Fyodor Tolstoy (artist)

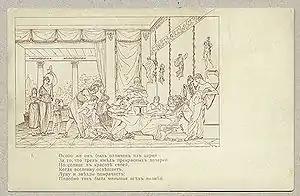
One of Tolstoy's Neoclassical illustrations to "Dushenka" (1820–33).

In 1838, Tolstoy composed the ballet "The Aeolian Harp". He wrote the libretto, carried out sketches for costumes, and, in more than sixty pictures, determined the choreography. In 1842, he composed a second ballet, based on Greek myth, "Echo". Unfortunately, neither of them was mounted.